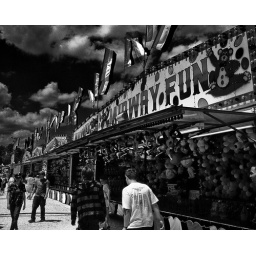
The midway in black and white